Ki Teitzei

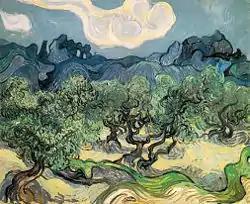
The Olive Trees (1889 painting by Vincent van Gogh)

In the continuation of the reading, Moses forbade the Israelites to subvert the rights of the proselyte or the orphan, and forbade the Israelites to take a widow's garment in pawn, remembering that they were slaves in Egypt and that God redeemed them. A closed portion ends here.